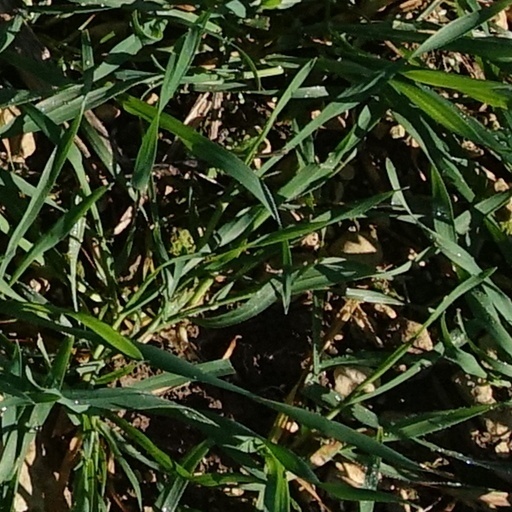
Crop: wheat